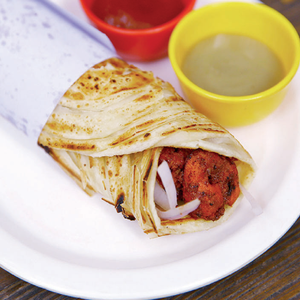
Dish: kathiroll